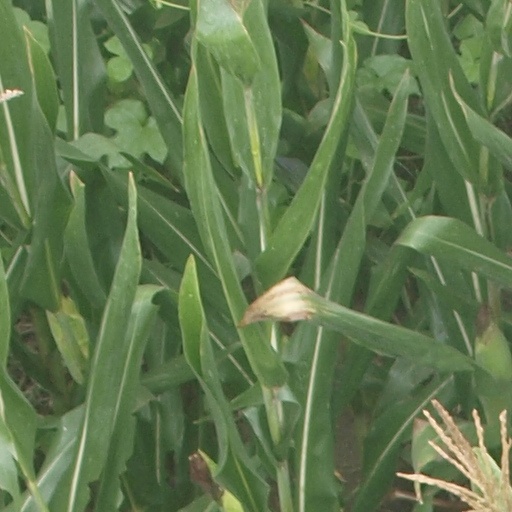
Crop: maize; corn